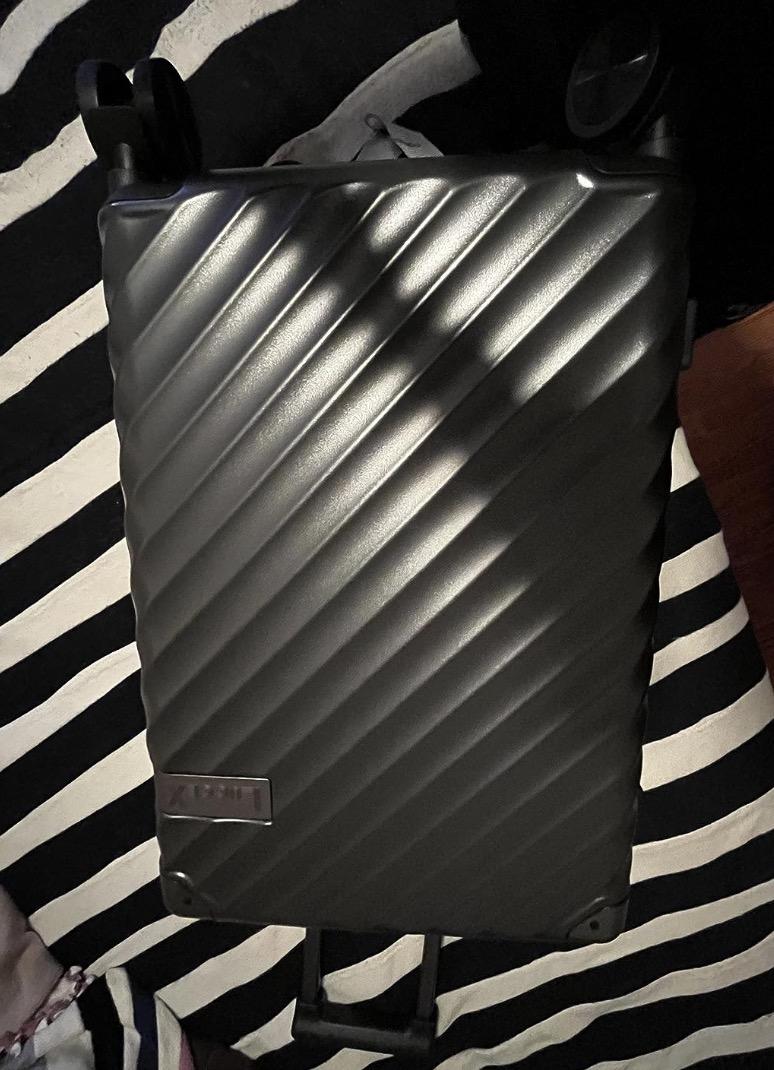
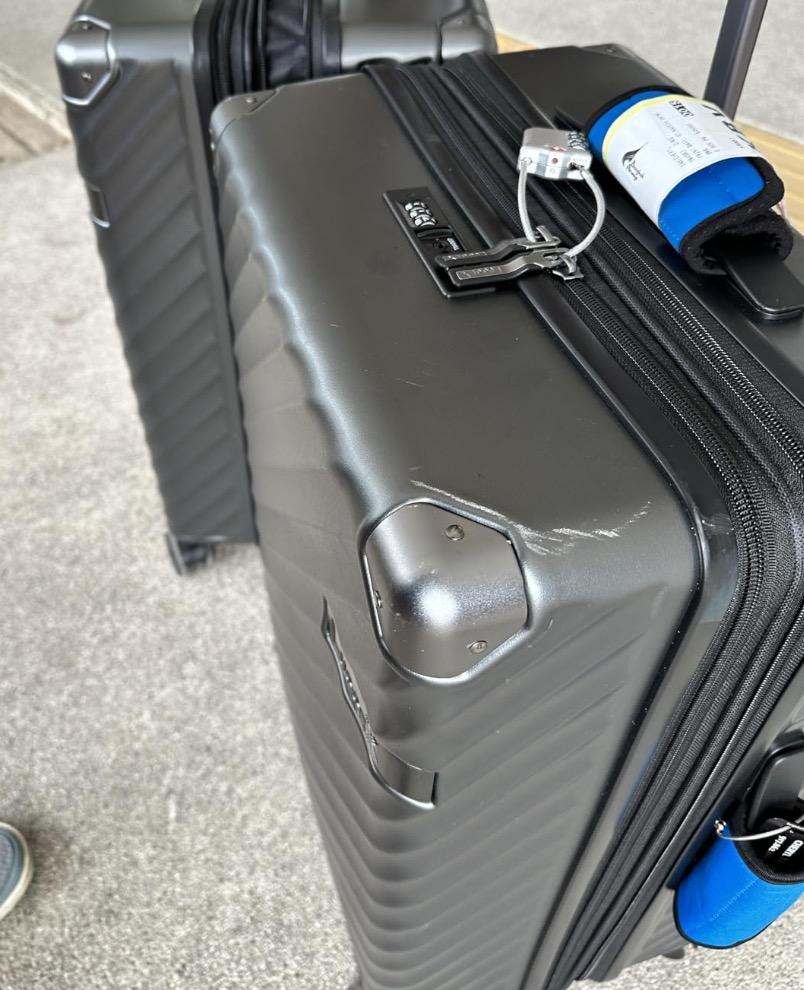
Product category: misc
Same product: yes